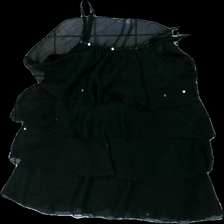
View: front
Type: Dress
Category: Children
Brand: Lindex
Colors: Black
Material: 100% polyester
Cut: Regular, Loose
Size: 146
Season: All
Price range: <50
Recommended usage: Reuse
Comment: washed out